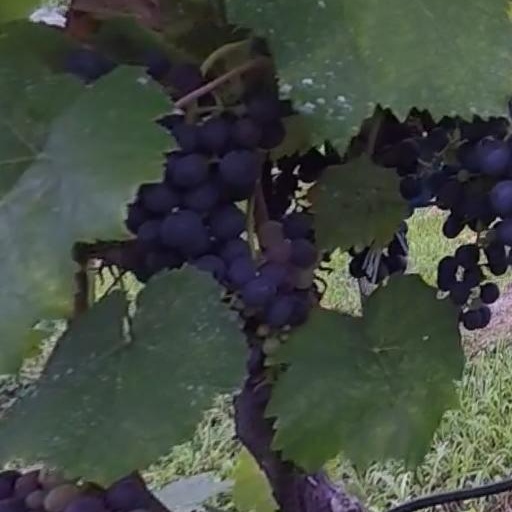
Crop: grape